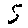
Label: 5